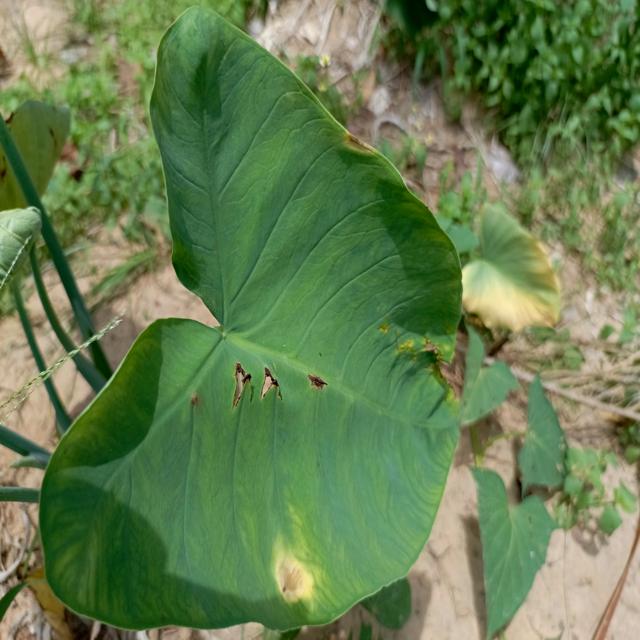
Label: Early_Blight